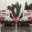
Label: ambulance